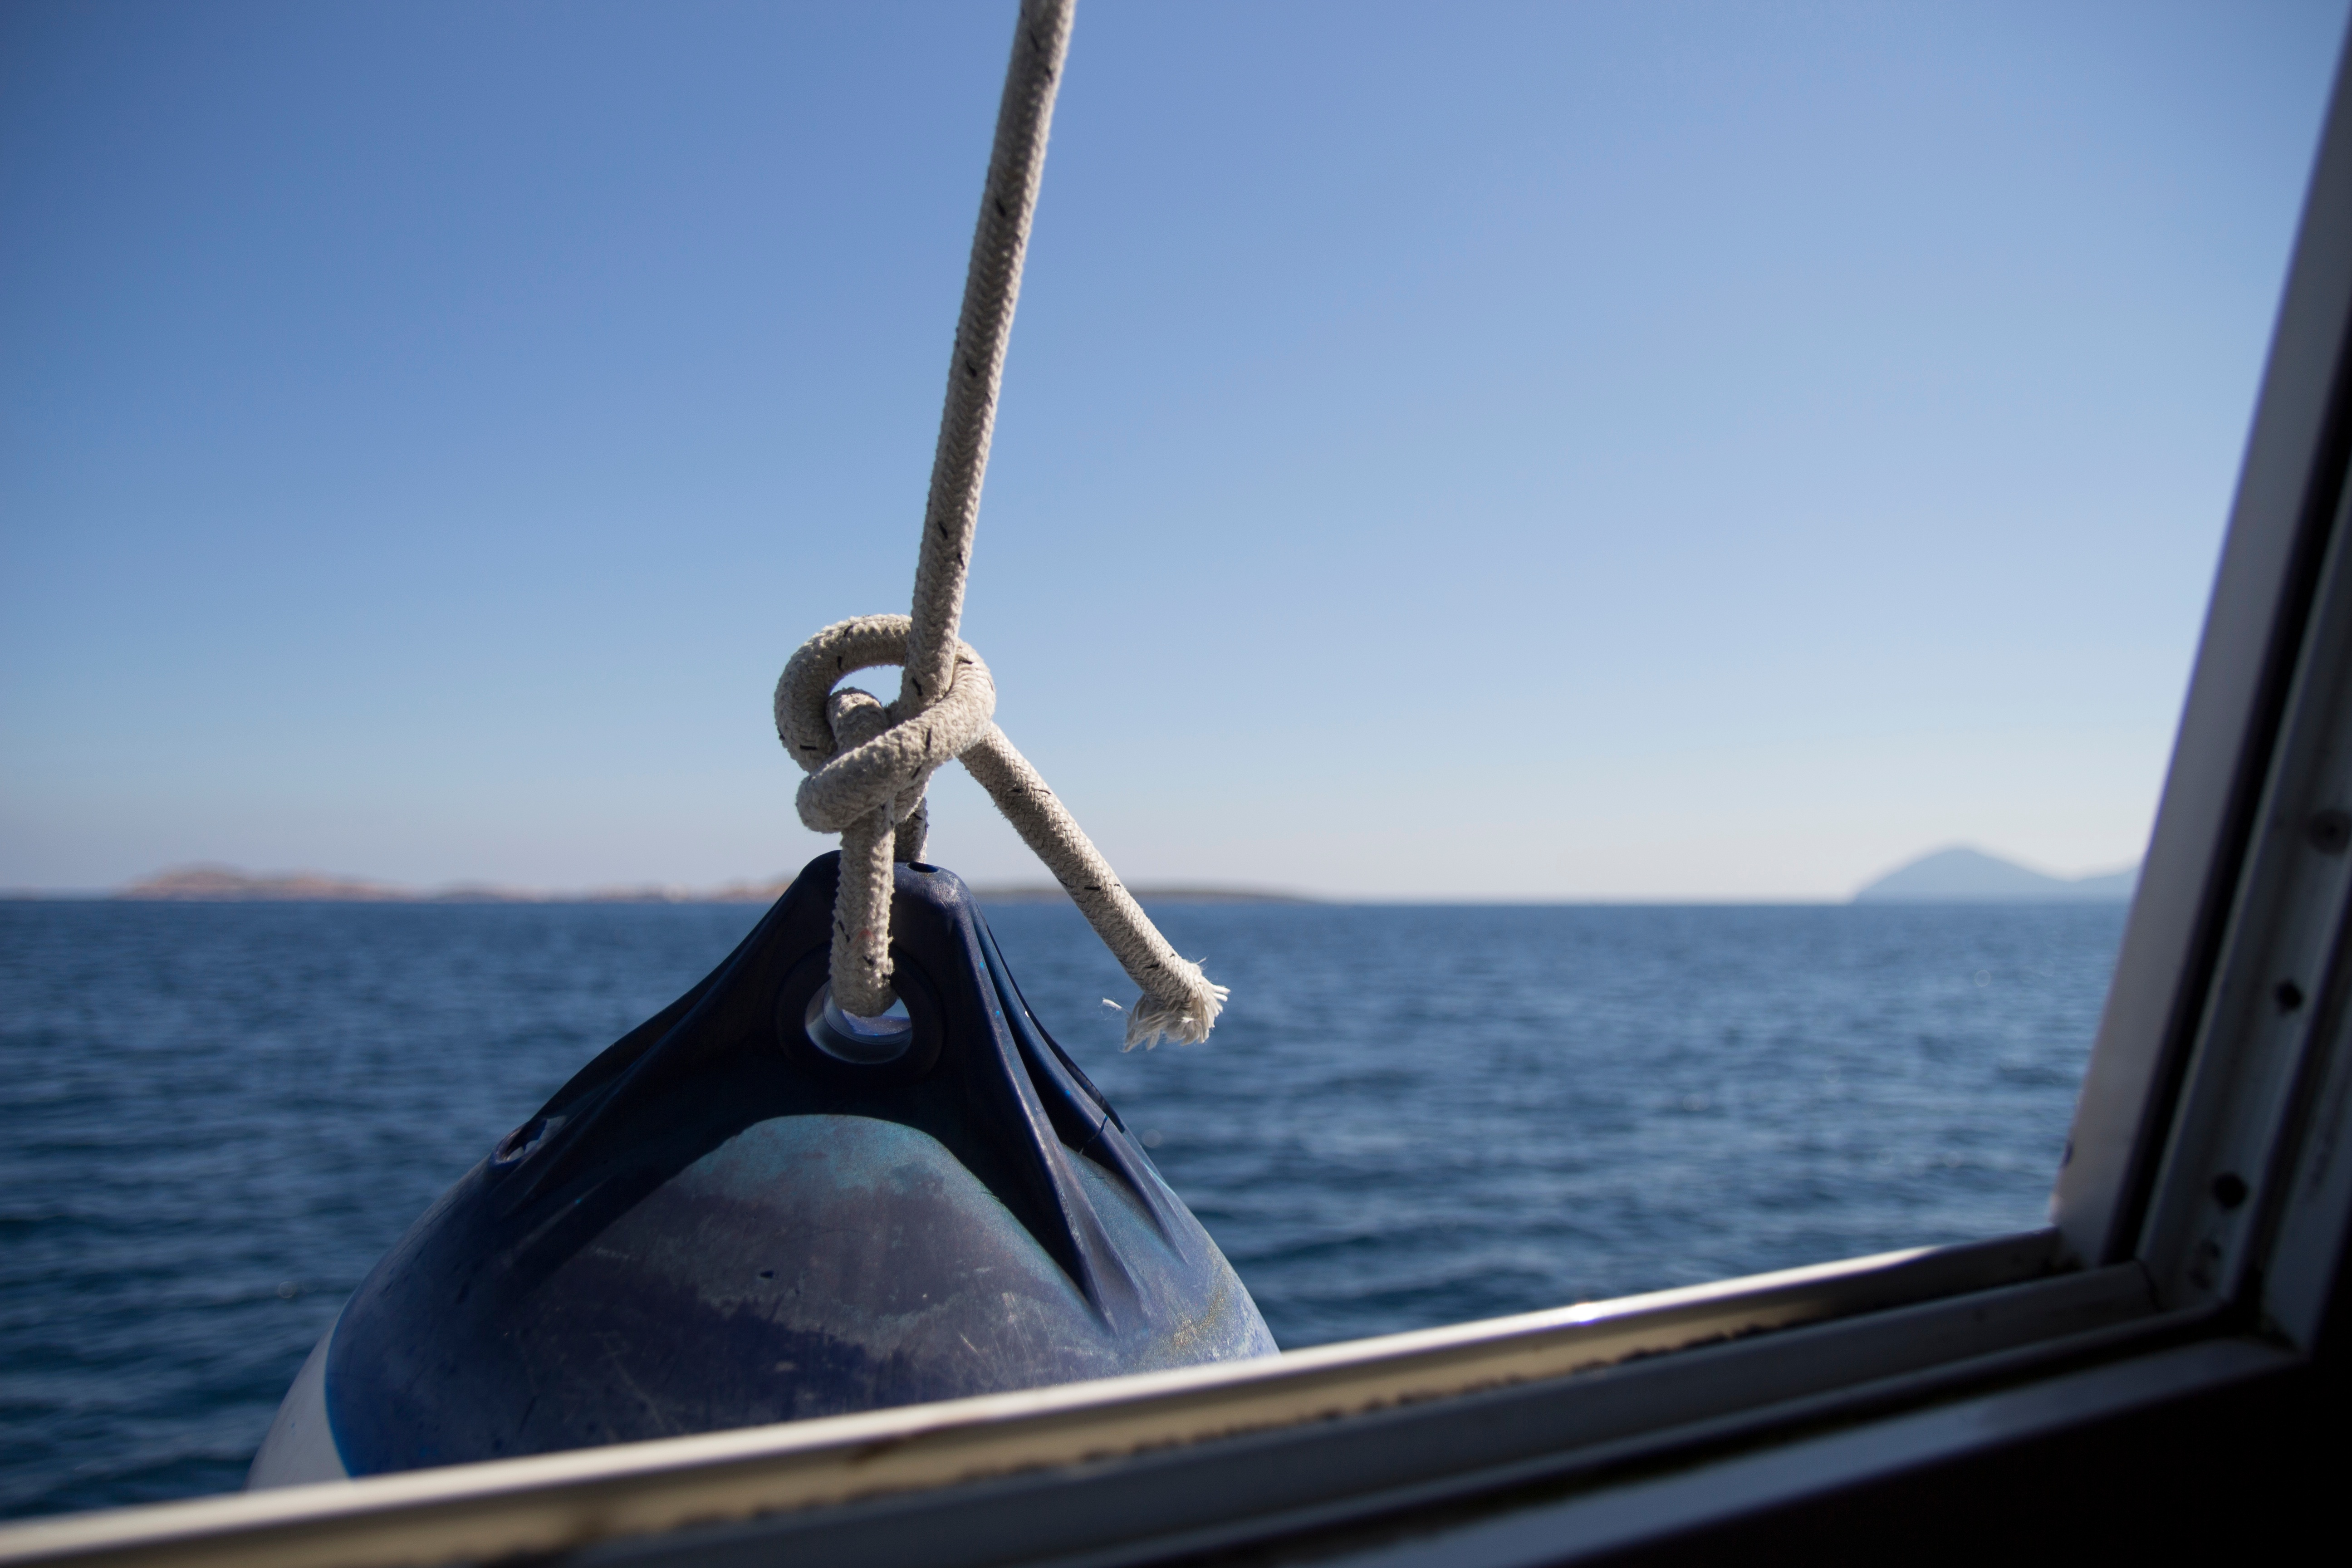
sea, boat, vehicle, mast, boating